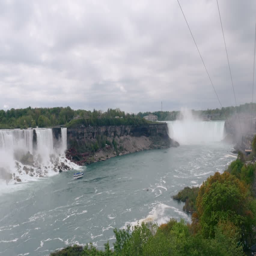
the waterfalls and river filmed on a cloudy spring day .